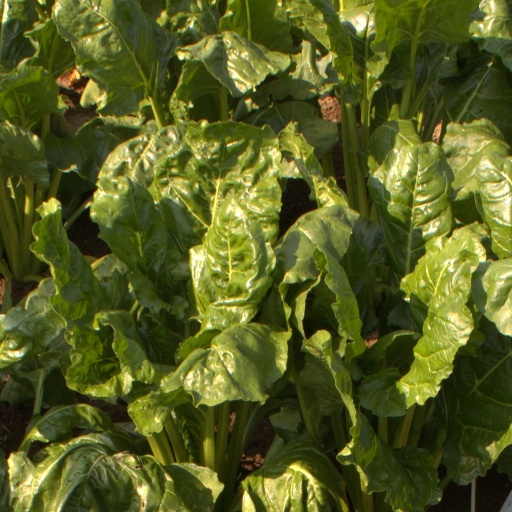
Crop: sugar beet